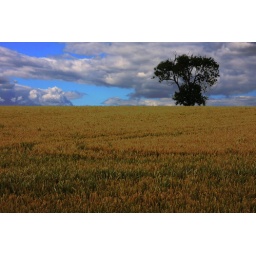
This tree just grabbed my attention in a field of golden barley, just off the 'Fosse Way' near Wellesbourne